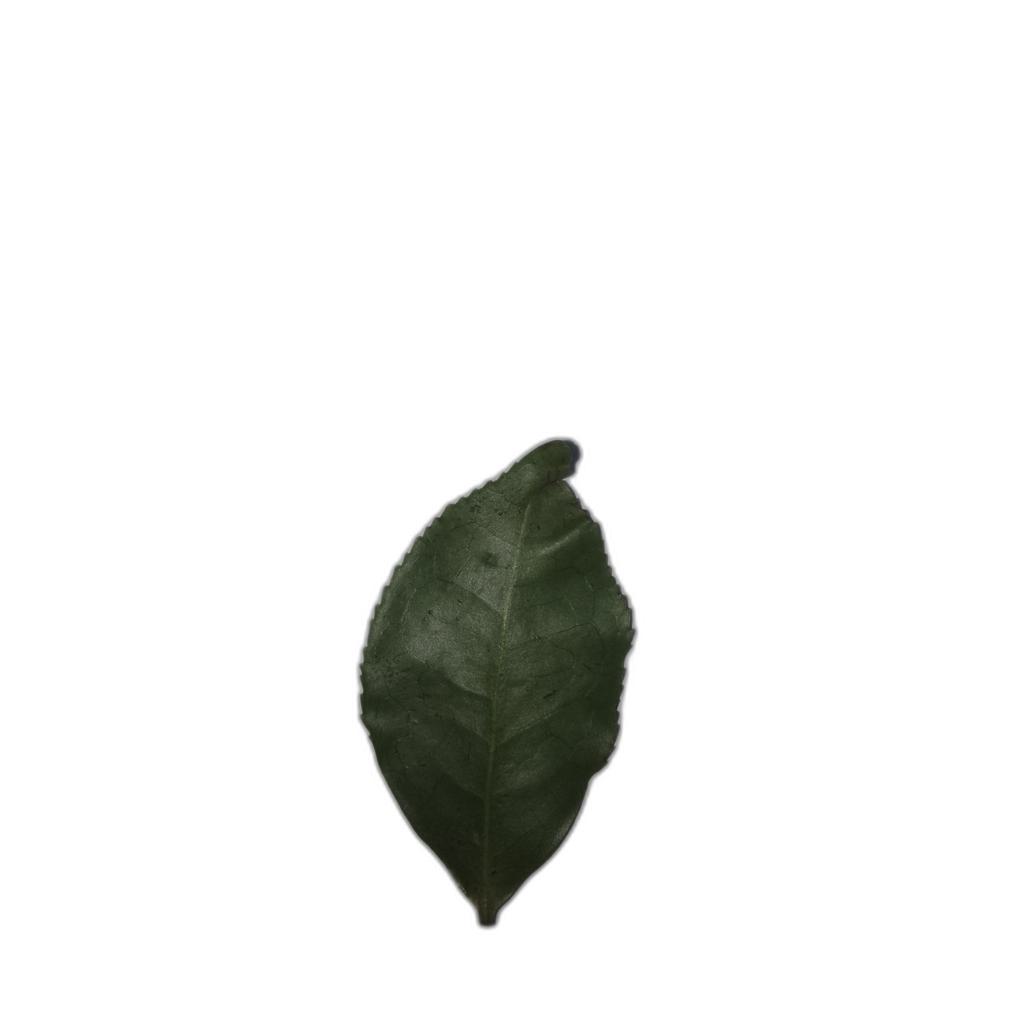
Label: Healthy